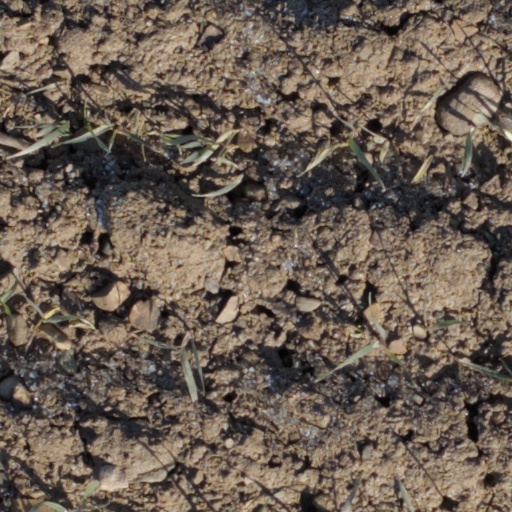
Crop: wheat